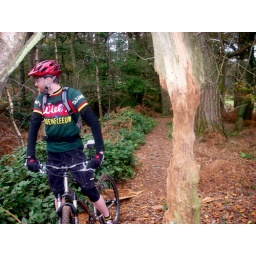
bizarre tree distruciton near Leith tower